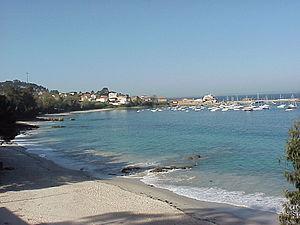
La Ria de Pontevedra est située dans la Province de Pontevedra, en Galice. C'est l'une des trois principales entrées maritimes de la Galice, la zone la plus touristique de la communauté. De plus c'est aussi la plus régulière d'entre elles et la troisième la plus grande de toutes celles de Galice avec 145 km² de surface.
La plage de Aguete est une plage galicienne située dans la commune de Marín dans la province de Pontevedra, en Espagne. Elle a une longueur de 920 mètres et est située sur la ria de Pontevedra à 10 km de Pontevedra.